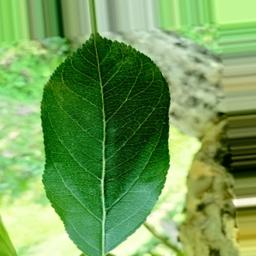
Label: Healthy